BMP-1 service history

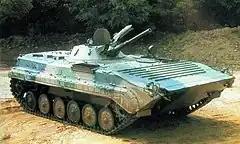
A Chinese WZ 501 (Type 86) IFV.

The BMP-1 was extensively deployed by the People's Armed Forces of Liberation of Angola (FAPLA) and its Cuban allies during the Angolan Civil War and South African Border War. The first Cuban mechanized and motorized infantry forces to be deployed to Angola were sent first to the People's Republic of the Congo in November 1975, where they were equipped with BMP-1s and other heavy weapons furbished by the Soviet government for the FAPLA war effort. They then crossed the border by road into Cabinda Province, subsequently joining a FAPLA campaign against the Front for the Liberation of the Enclave of Cabinda (FLEC). The Cuban BMPs were used for counter-insurgency patrols after the conventional battles in Cabinda ended.